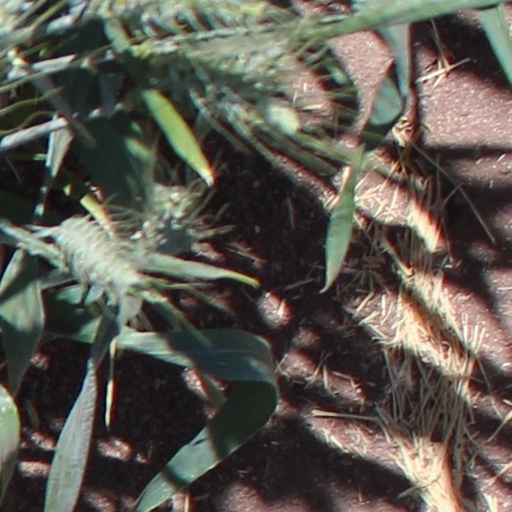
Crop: wheat